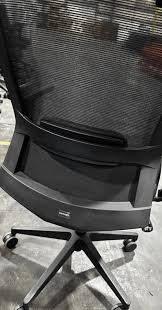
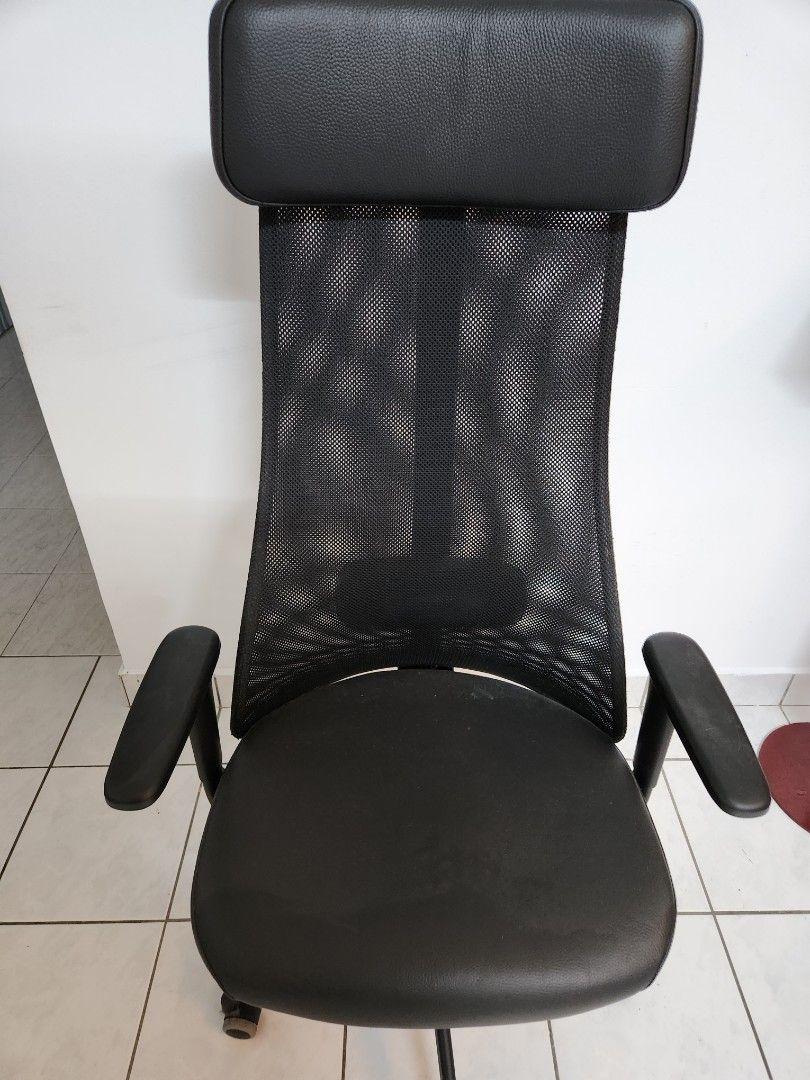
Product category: items_chair
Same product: no